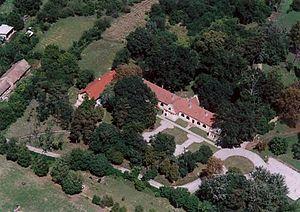
Várda est un village et une commune du comitat de Somogy en Hongrie.